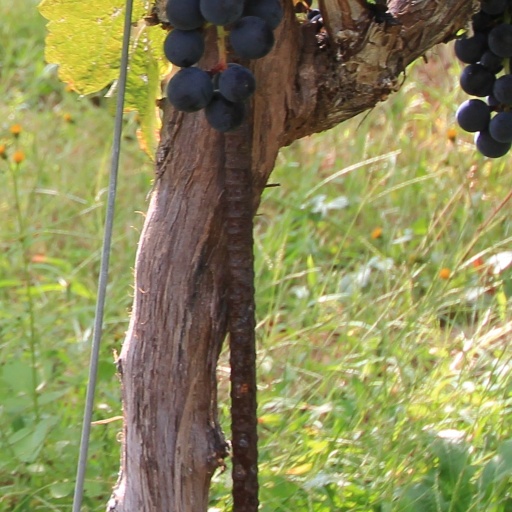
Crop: grape